Statue of Liberty

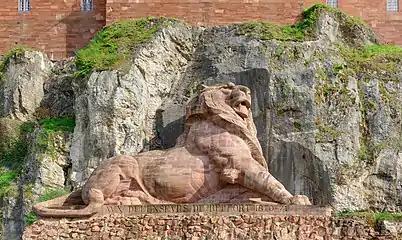
Bartholdi's 1880 sculpture, "Lion of Belfort"

Bartholdi had made a first model of his concept in 1870. The son of a friend of Bartholdi's, artist John LaFarge, later maintained that Bartholdi made the first sketches for the statue during his visit to La Farge's Rhode Island studio. Bartholdi continued to develop the concept following his return to France. He also worked on a number of sculptures designed to bolster French patriotism after the defeat by the Prussians. One of these was the "Lion of Belfort", a monumental sculpture carved in sandstone below the fortress of Belfort, which during the war had resisted a Prussian siege for over three months. The defiant lion, long and half that in height, displays an emotional quality characteristic of Romanticism, which Bartholdi would later bring to the Statue of Liberty.